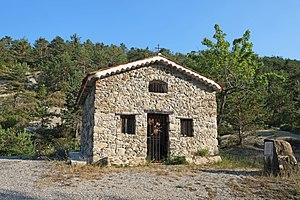
La chapelle Sainte-Anne de Massoins.
Massoins est une commune française située dans le département des Alpes-Maritimes en région Provence-Alpes-Côte d'Azur. Ses habitants sont appelés les Massoinques. Le village est situé à 45 km de Nice.